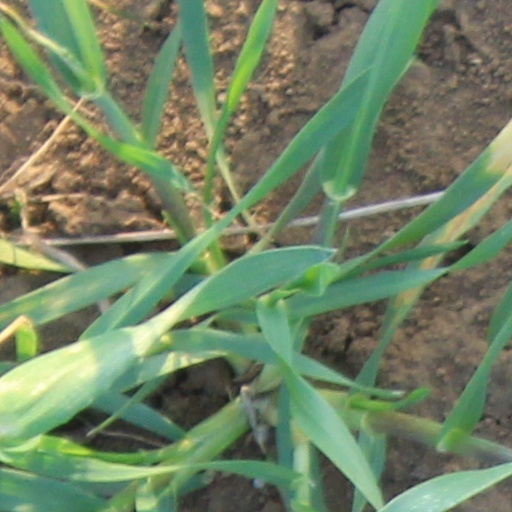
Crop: wheat